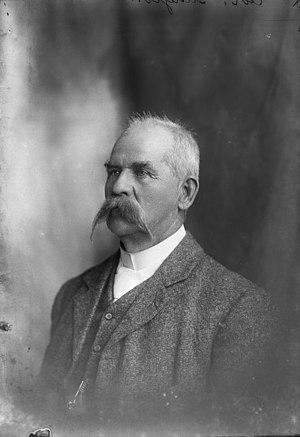
Walter Edward Gudgeon est un ethnologue néo-zélandais.